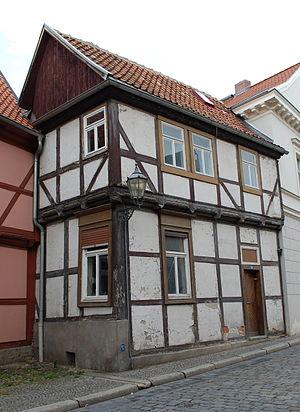
La maison située au Altetopfstraße 10 est un monument historique de la ville de Quedlinbourg, dans le Land de Saxe-Anhalt, en Allemagne.